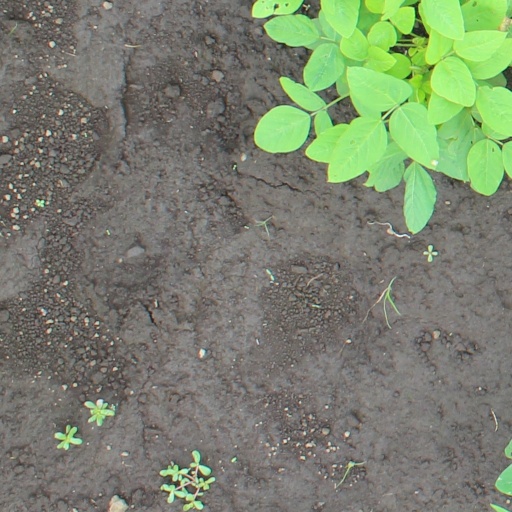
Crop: soybean